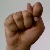
The image shows a hand gesture representing the letter 'T' in Indian Sign Language.